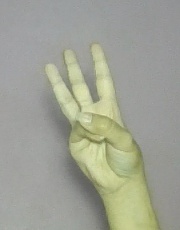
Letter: thaa